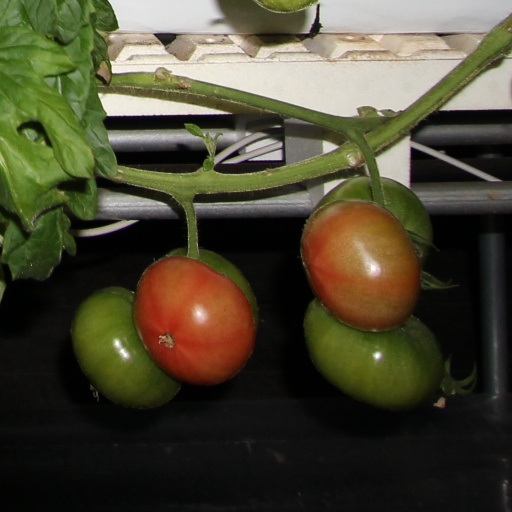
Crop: tomato